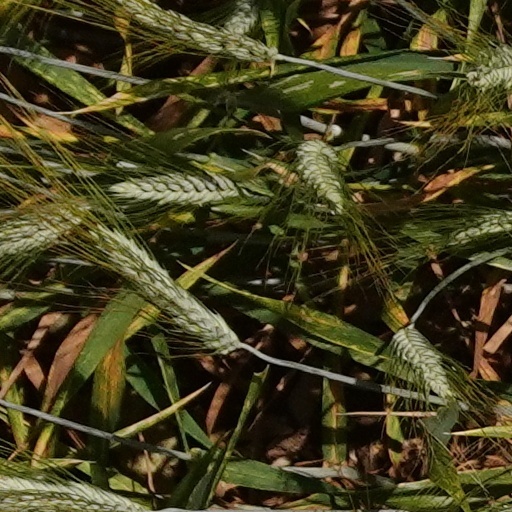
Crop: wheat